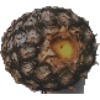
Label: pineapple